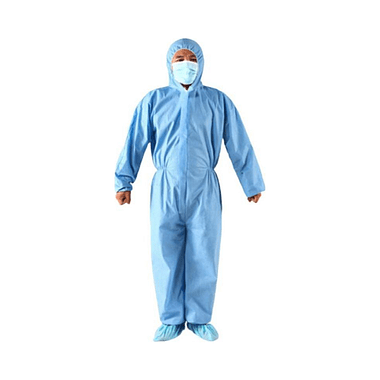
Objects detected:
Mask
Coverall